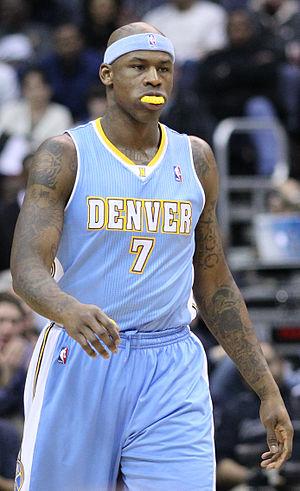
Albert Harrington, né le 17 février 1980 à Orange, est un joueur de basket-ball américain évoluant au poste d'ailier fort en NBA.